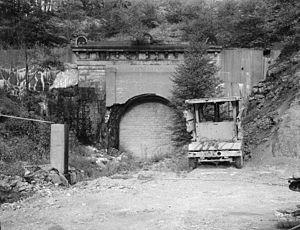
Le portail ouest fermé du tunnel Kingwood, près de Tunnelton, Virginie occidentale, États-Unis